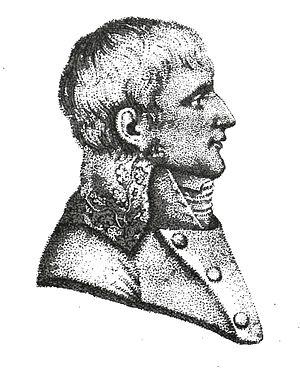
d'après le dessin de J. Cossard, gravure de sa main, impression E. Caffé, 27 rue du Temple à Troyes.
Jean Cossard, né le 29 octobre 1764 à Troyes et mort le 28 octobre 1838 à Paris, est un peintre français. Il est le fils de Pierre Guillaume Cossard et sa nièce est Mlle Cossard.